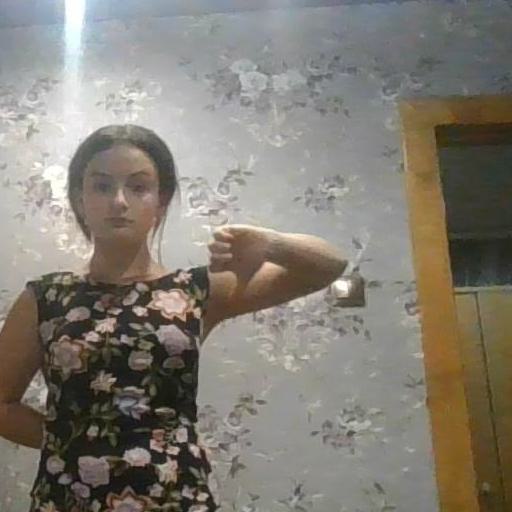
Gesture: dislike